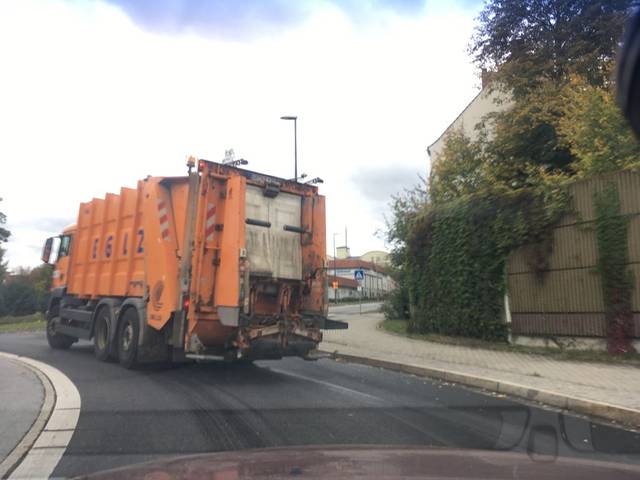
Region: Germany
Coordinates: 51.149, 14.953